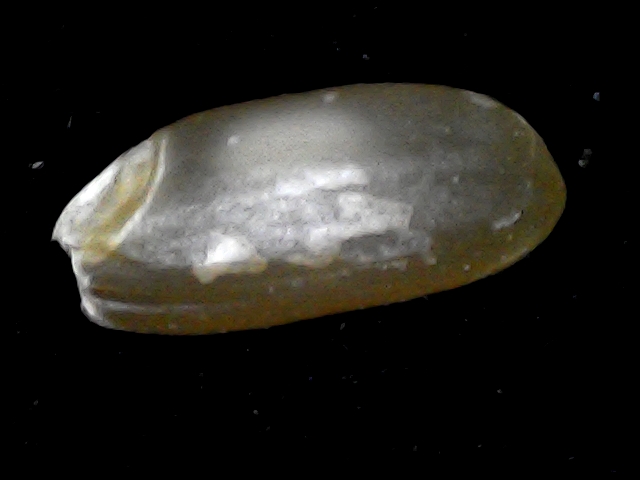
Rice variety: BD76